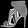
Label: Sandal